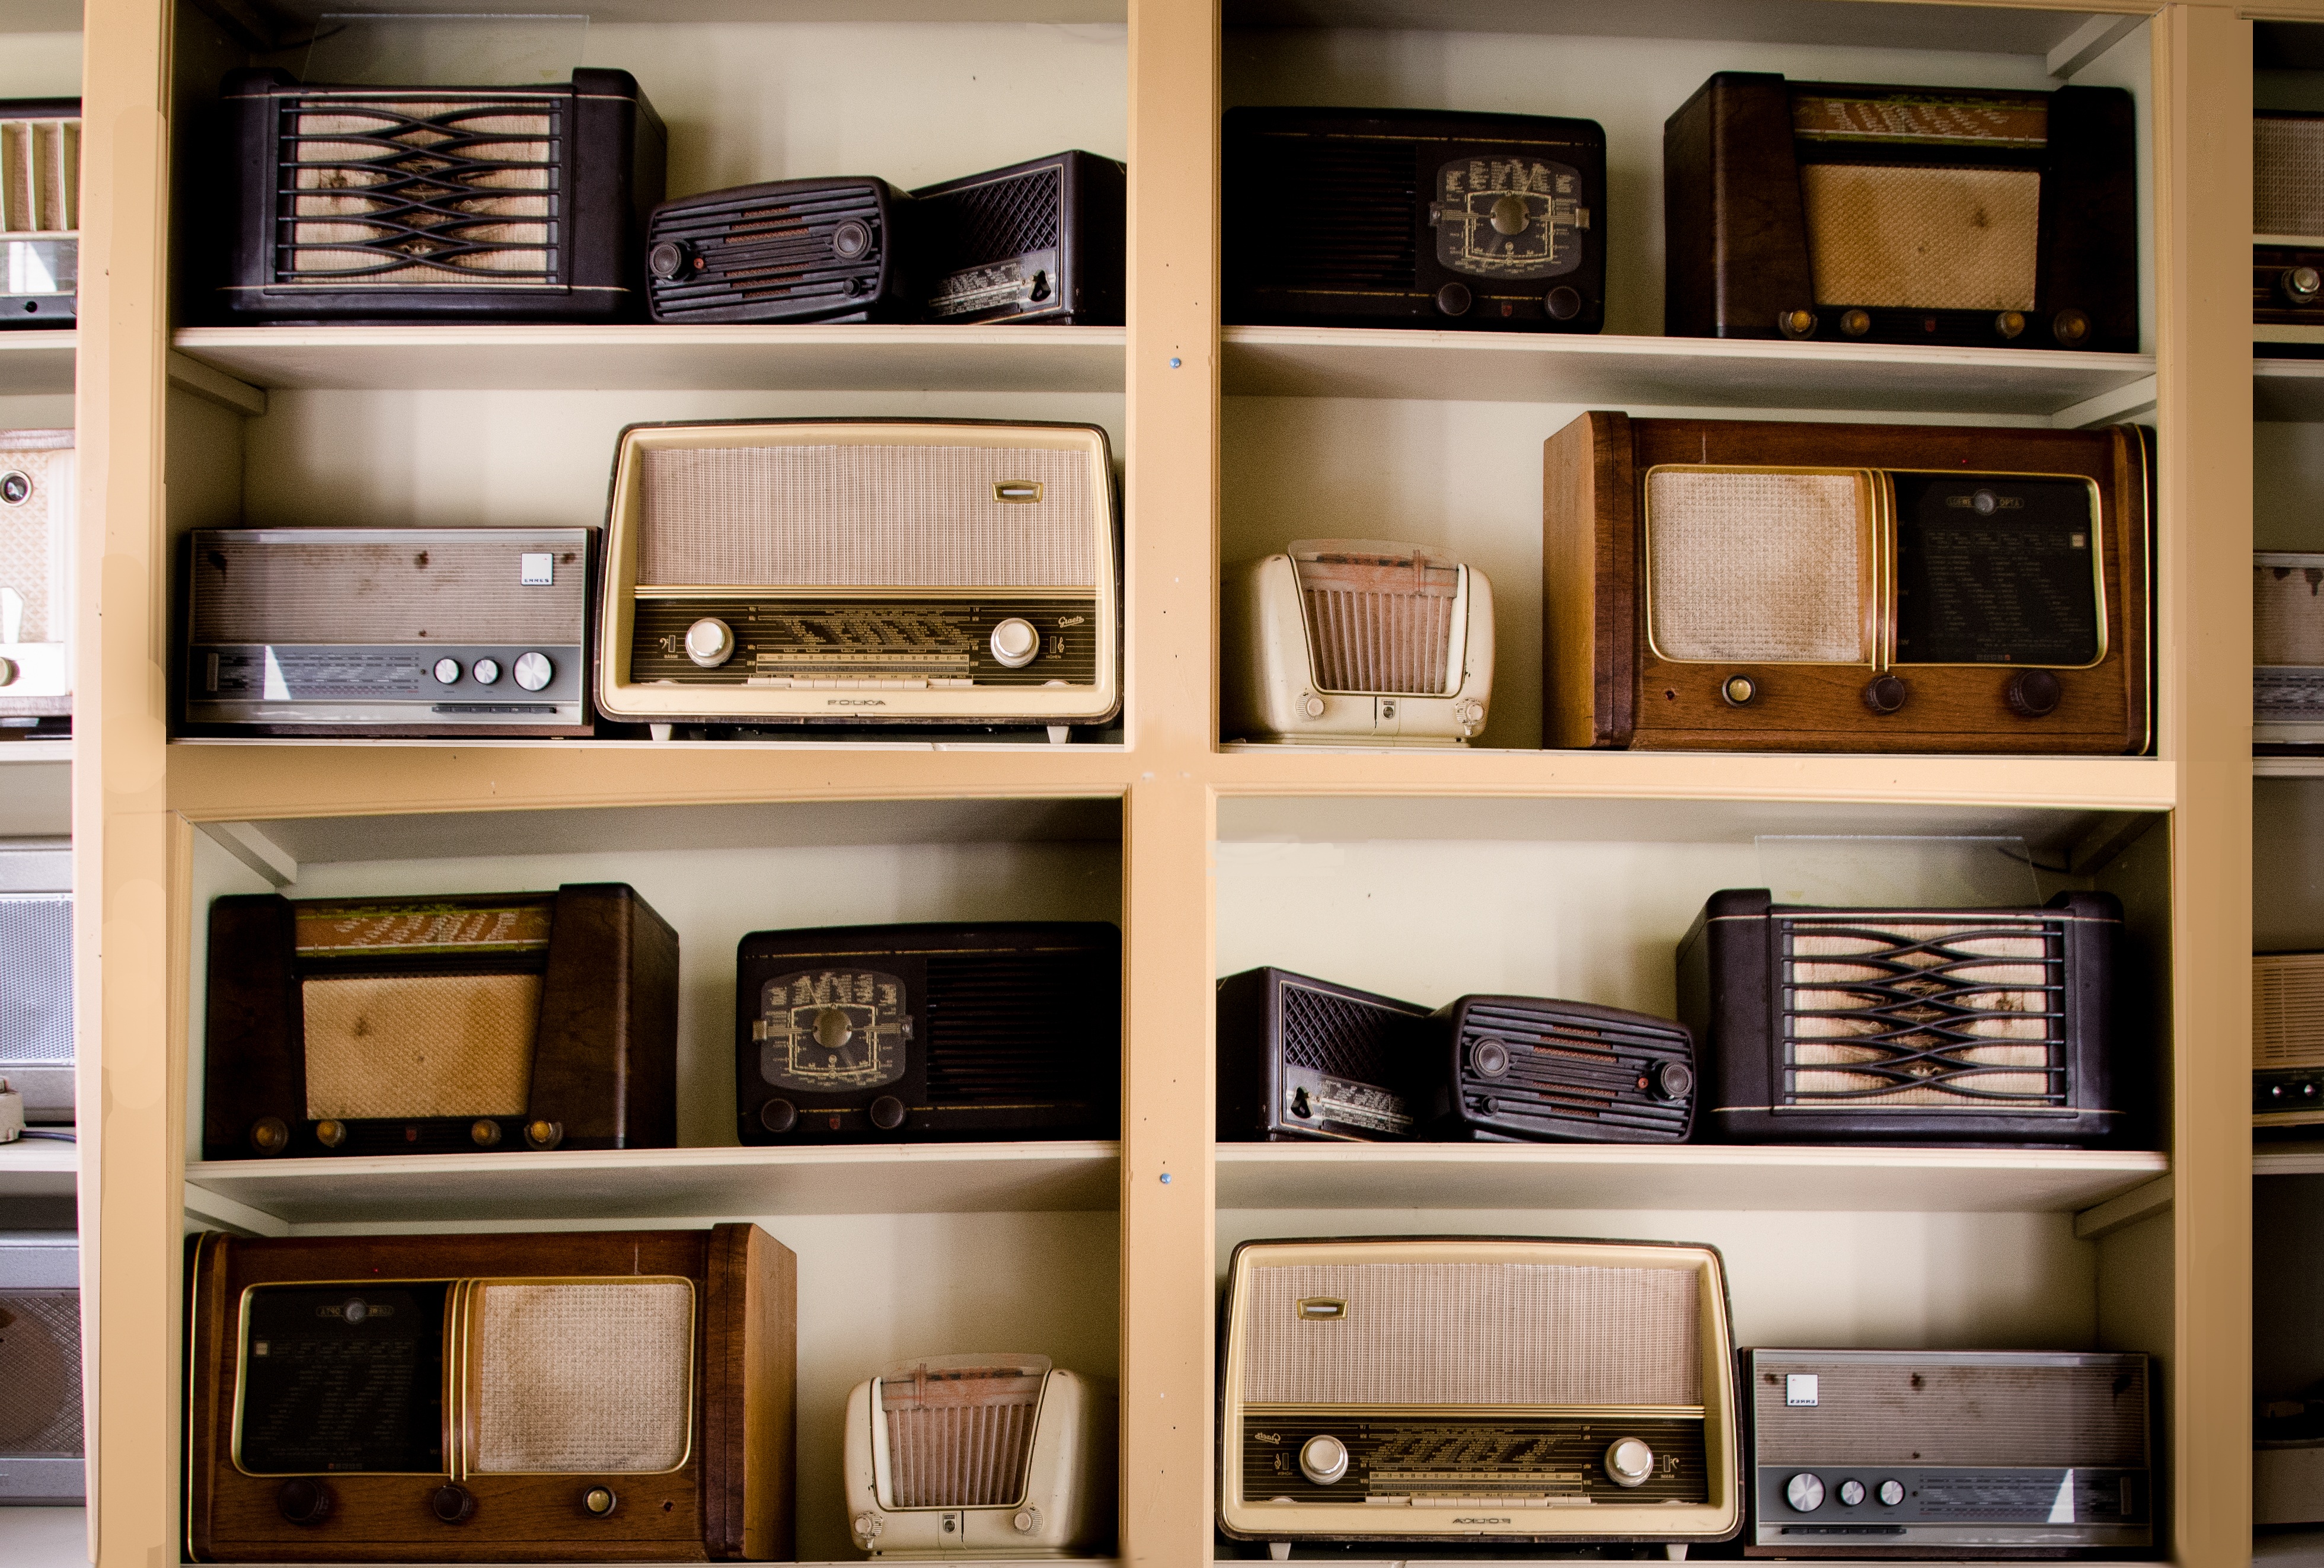
vintage, antique, retro, old, home, equipment, shelf, living room, furniture, room, radio, broadcast, interior design, bookcase, shelving, cupboard, 1950s, 1960s, frequency, cabinetry